Regiment of Artillery (India)

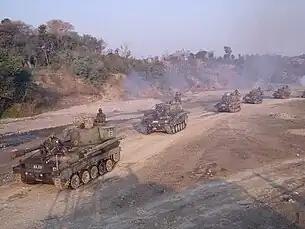
FV433 Abbot SPG (self-propelled artillery)

Artillery regiments can be Light Regiments, Medium Regiments, Field Regiments, Missile Regiments, Rocket Regiments and SATA (Surveillance & Target Acquisition) Regiments, depending on the nature of guns or equipment. There are two Airborne Artillery Regiments – 9 (Parachute) Field Regiment and 17 (Parachute) Field Regiment. Self-propelled artillery regiments carry the "(SP)" suffix to their names.